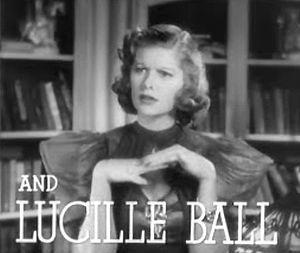
Pension d'artistes est un film américain réalisé par Gregory La Cava et sorti en 1937.